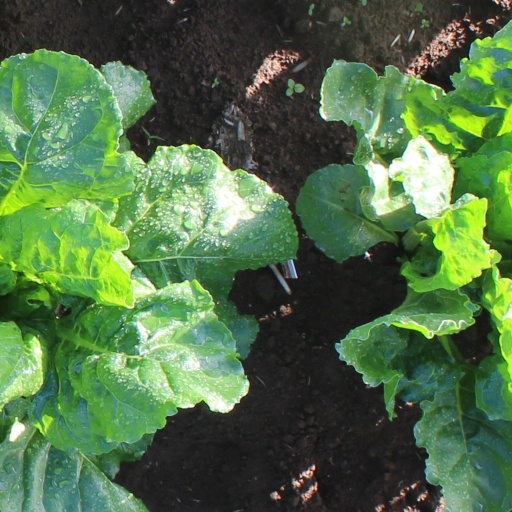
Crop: sugar beet